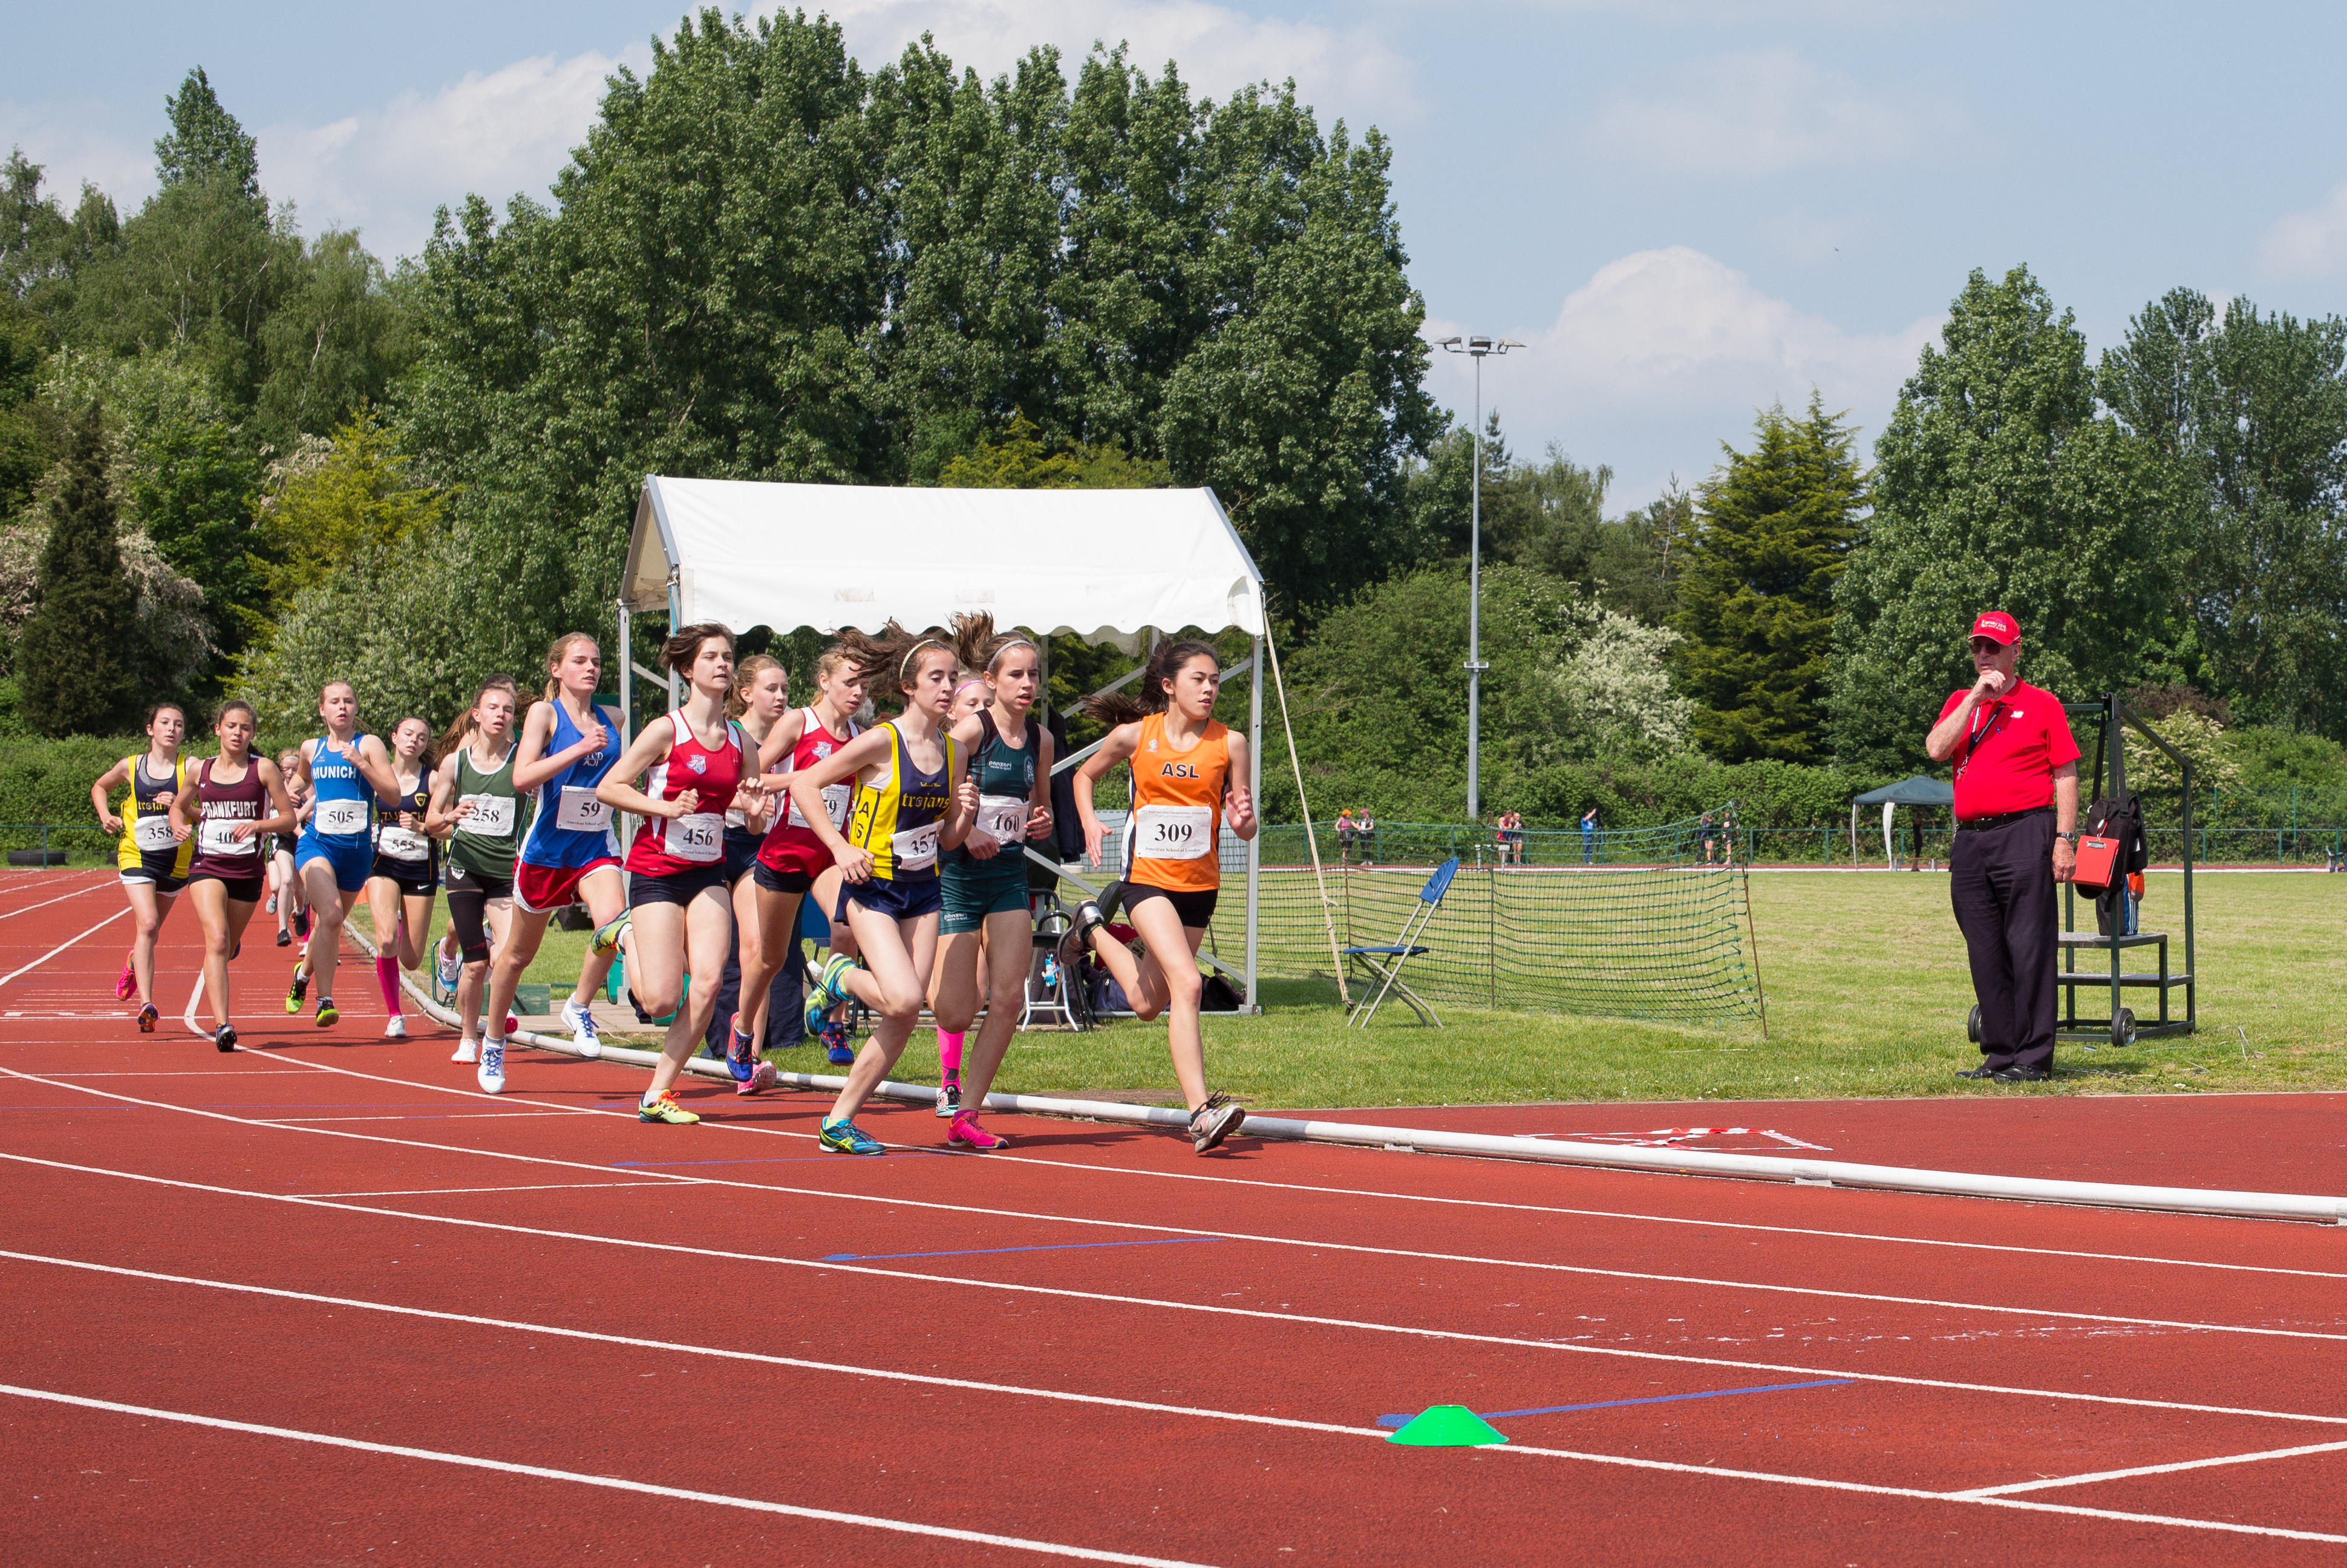
outdoor, track, field, running, europe, high, runner, ash, england, 2016, race, competition, london, hague, international, girls, m, american, team, sports, boys, racing, 50, school, championship, endurance, junior, leica, 240, summilux, varsity, athlete, athletics, athletes, meet, isst, hillingdon, sprint, physical exercise, human action, endurance sports, duathlon, track and field athletics, heptathlon, middle distance running, 800 metres, 4 100 metres relay